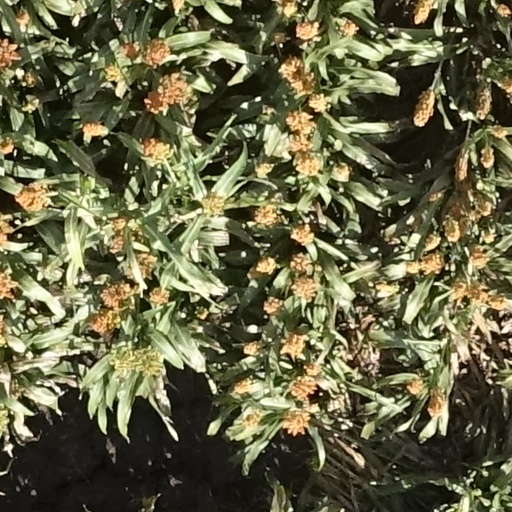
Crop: sorghum